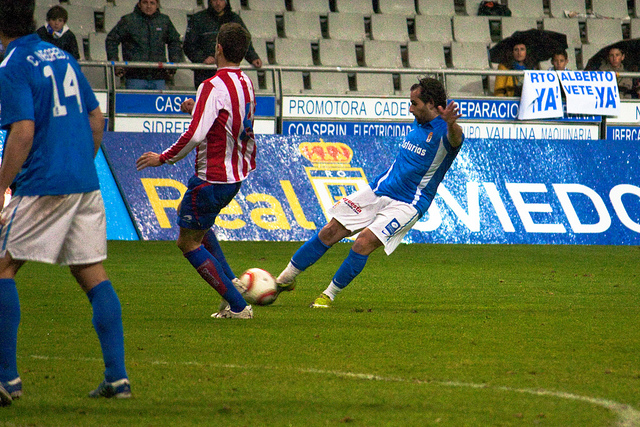
cầu thủ áo đỏ trắng đang dùng chân để cản cầu thủ áo xanh